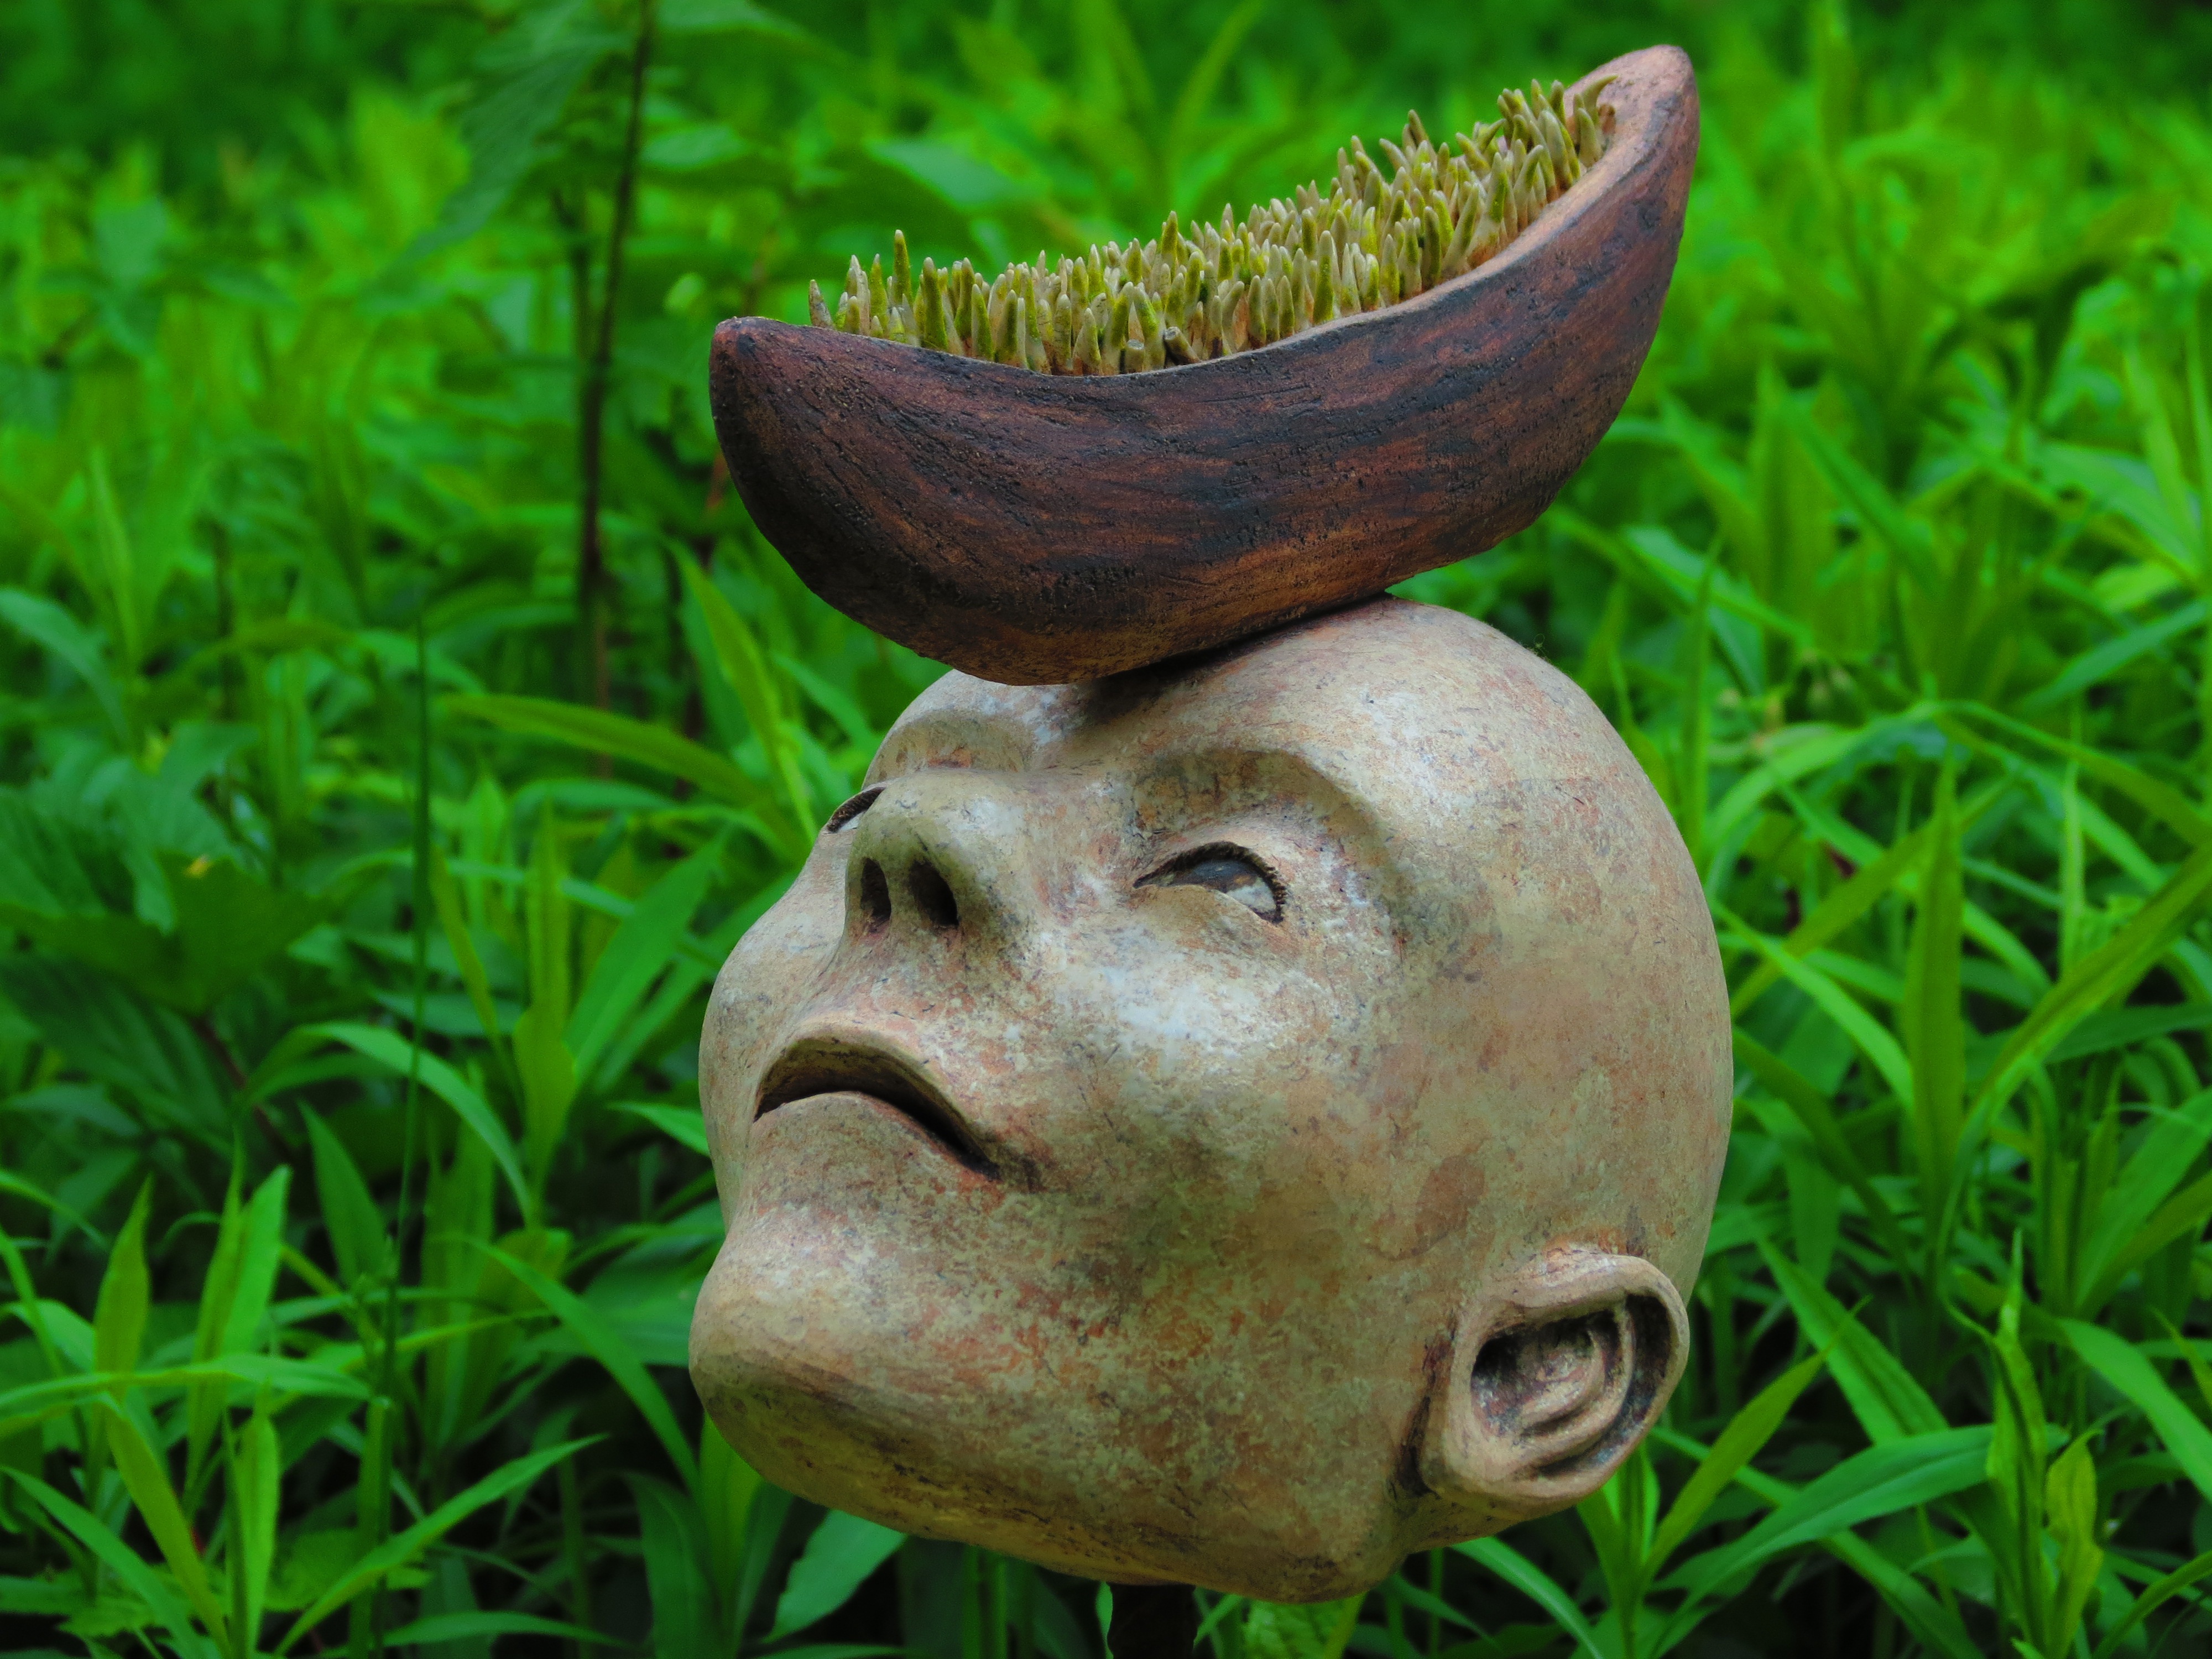
grass, monument, statue, green, jungle, sculpture, art, head, lelystad, polder garden